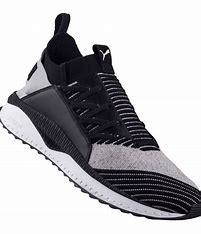
Brand: Puma
Model: Tsugi Jun